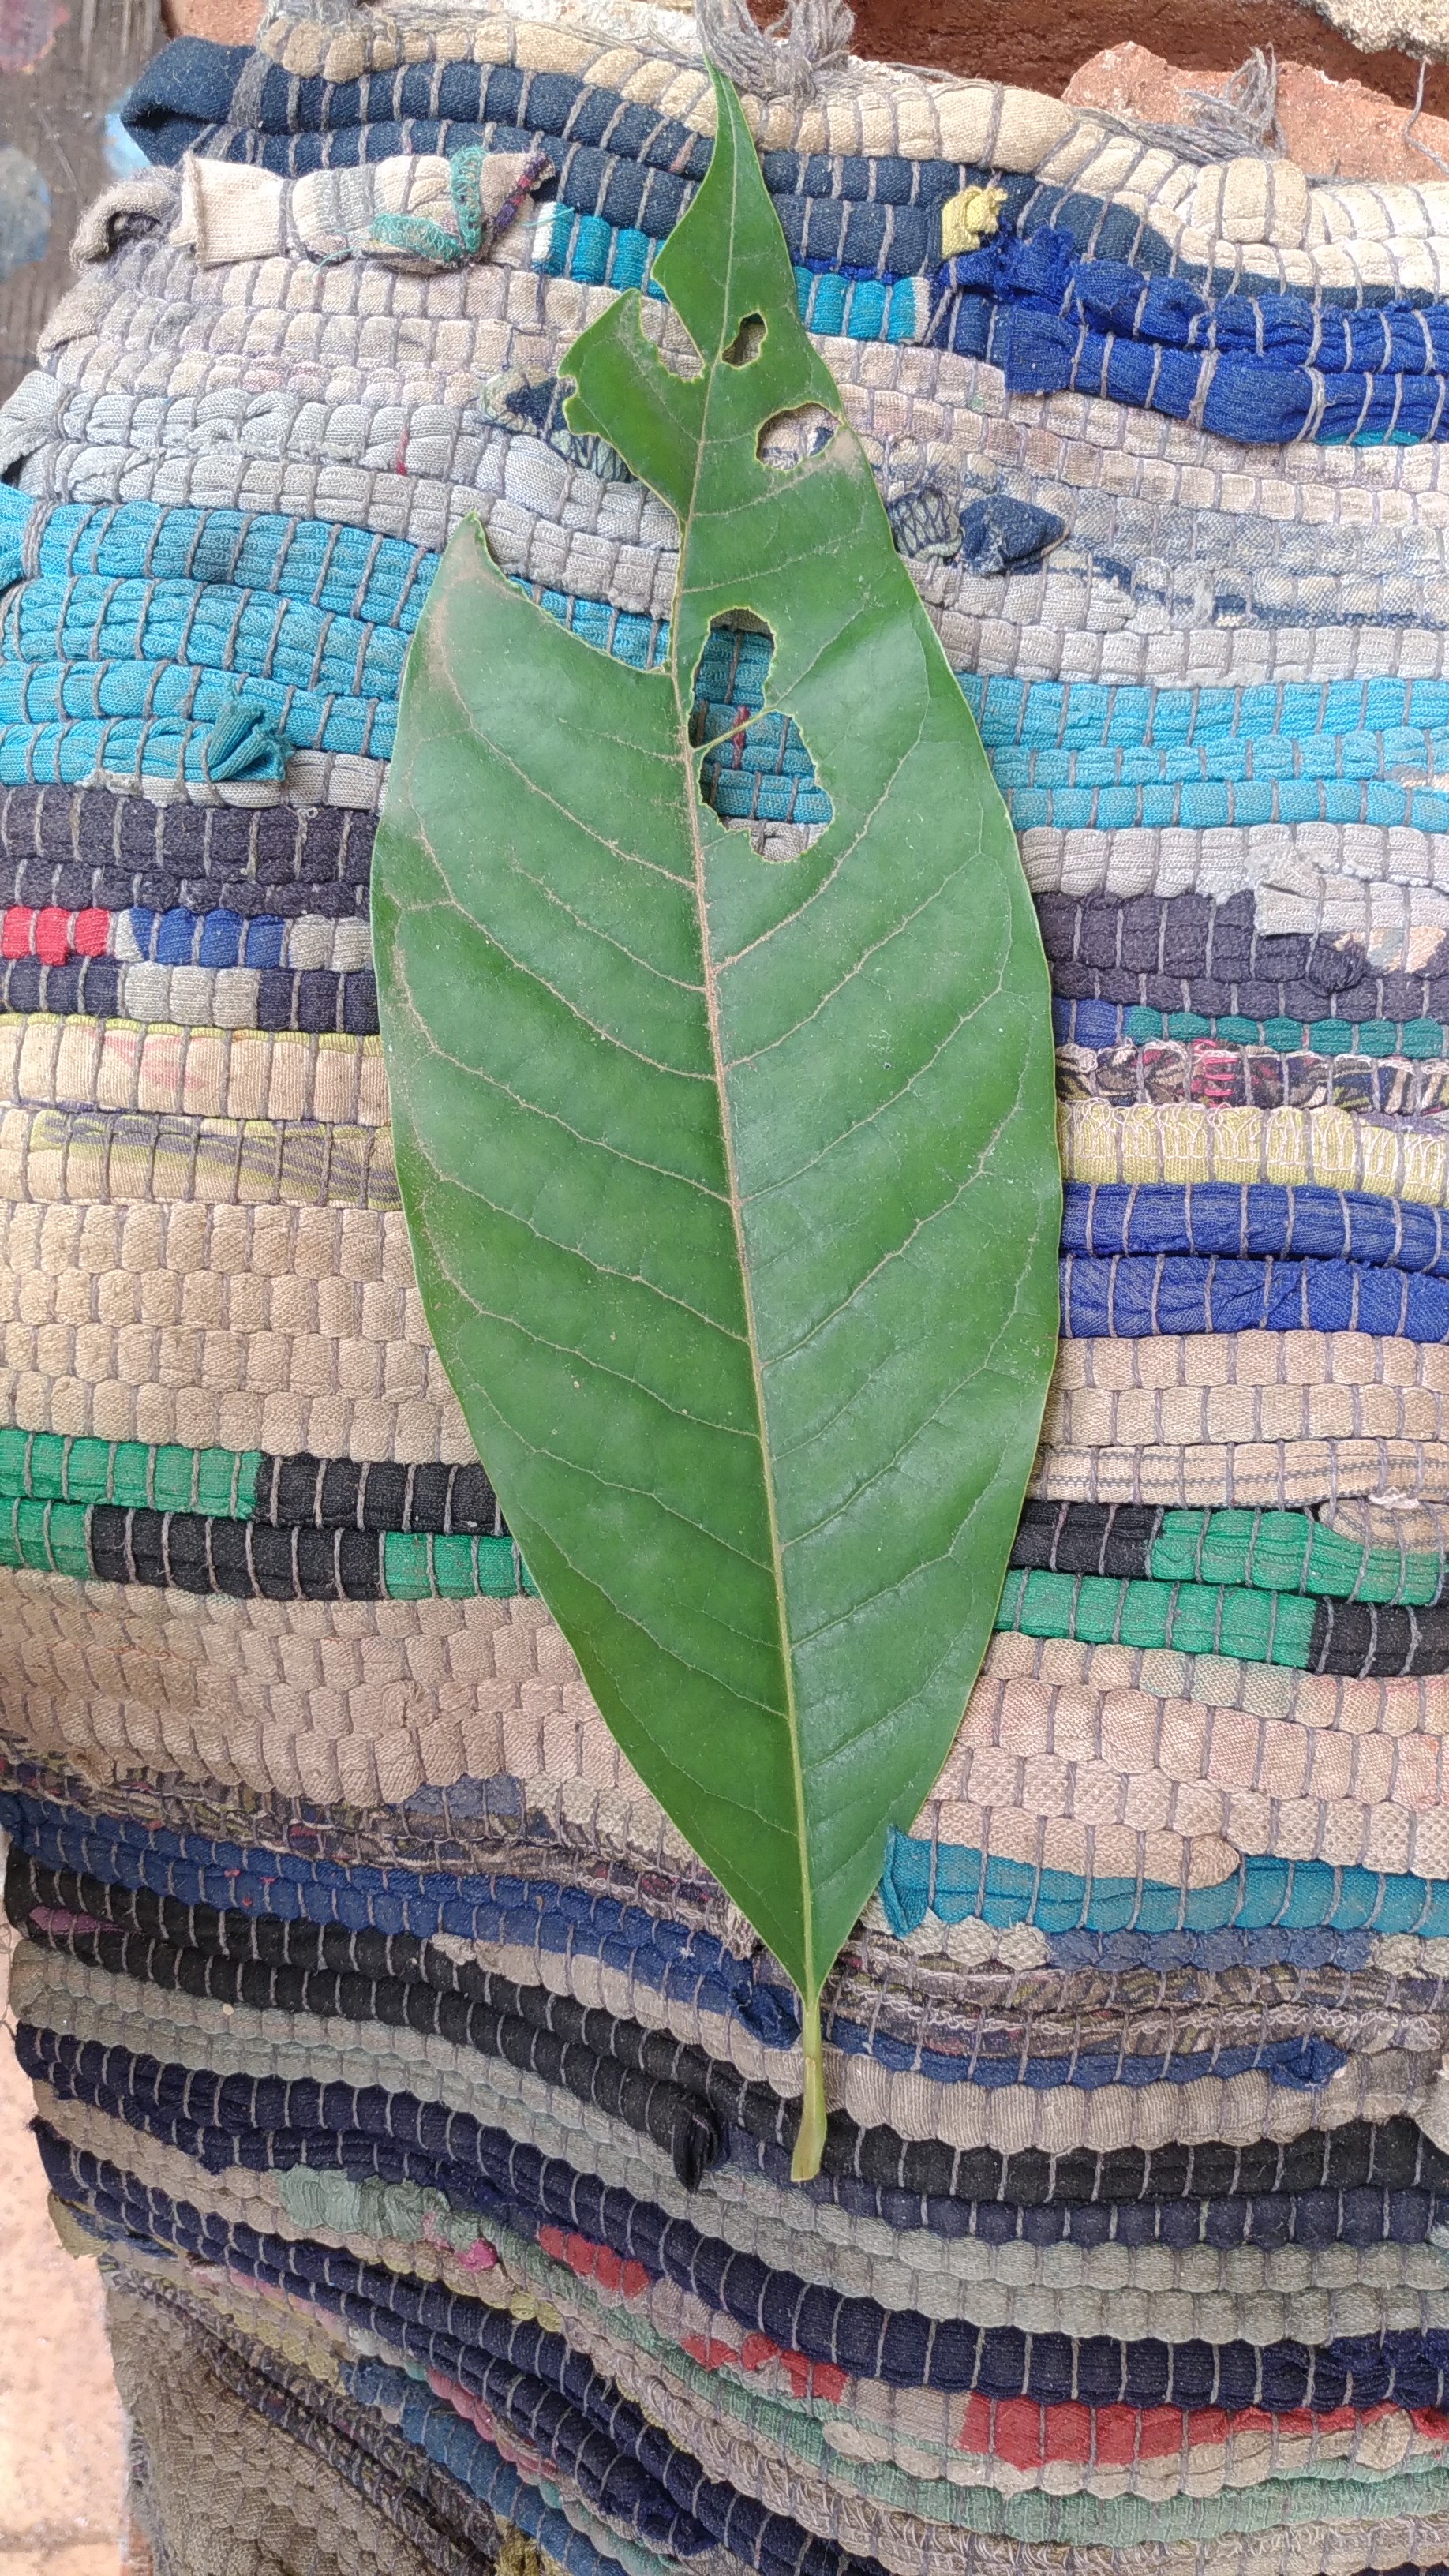
Plant: Coffee